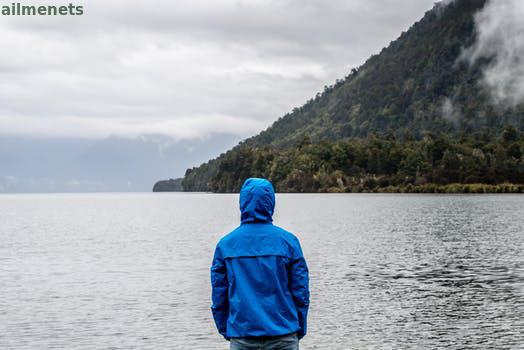
Label: Watermark